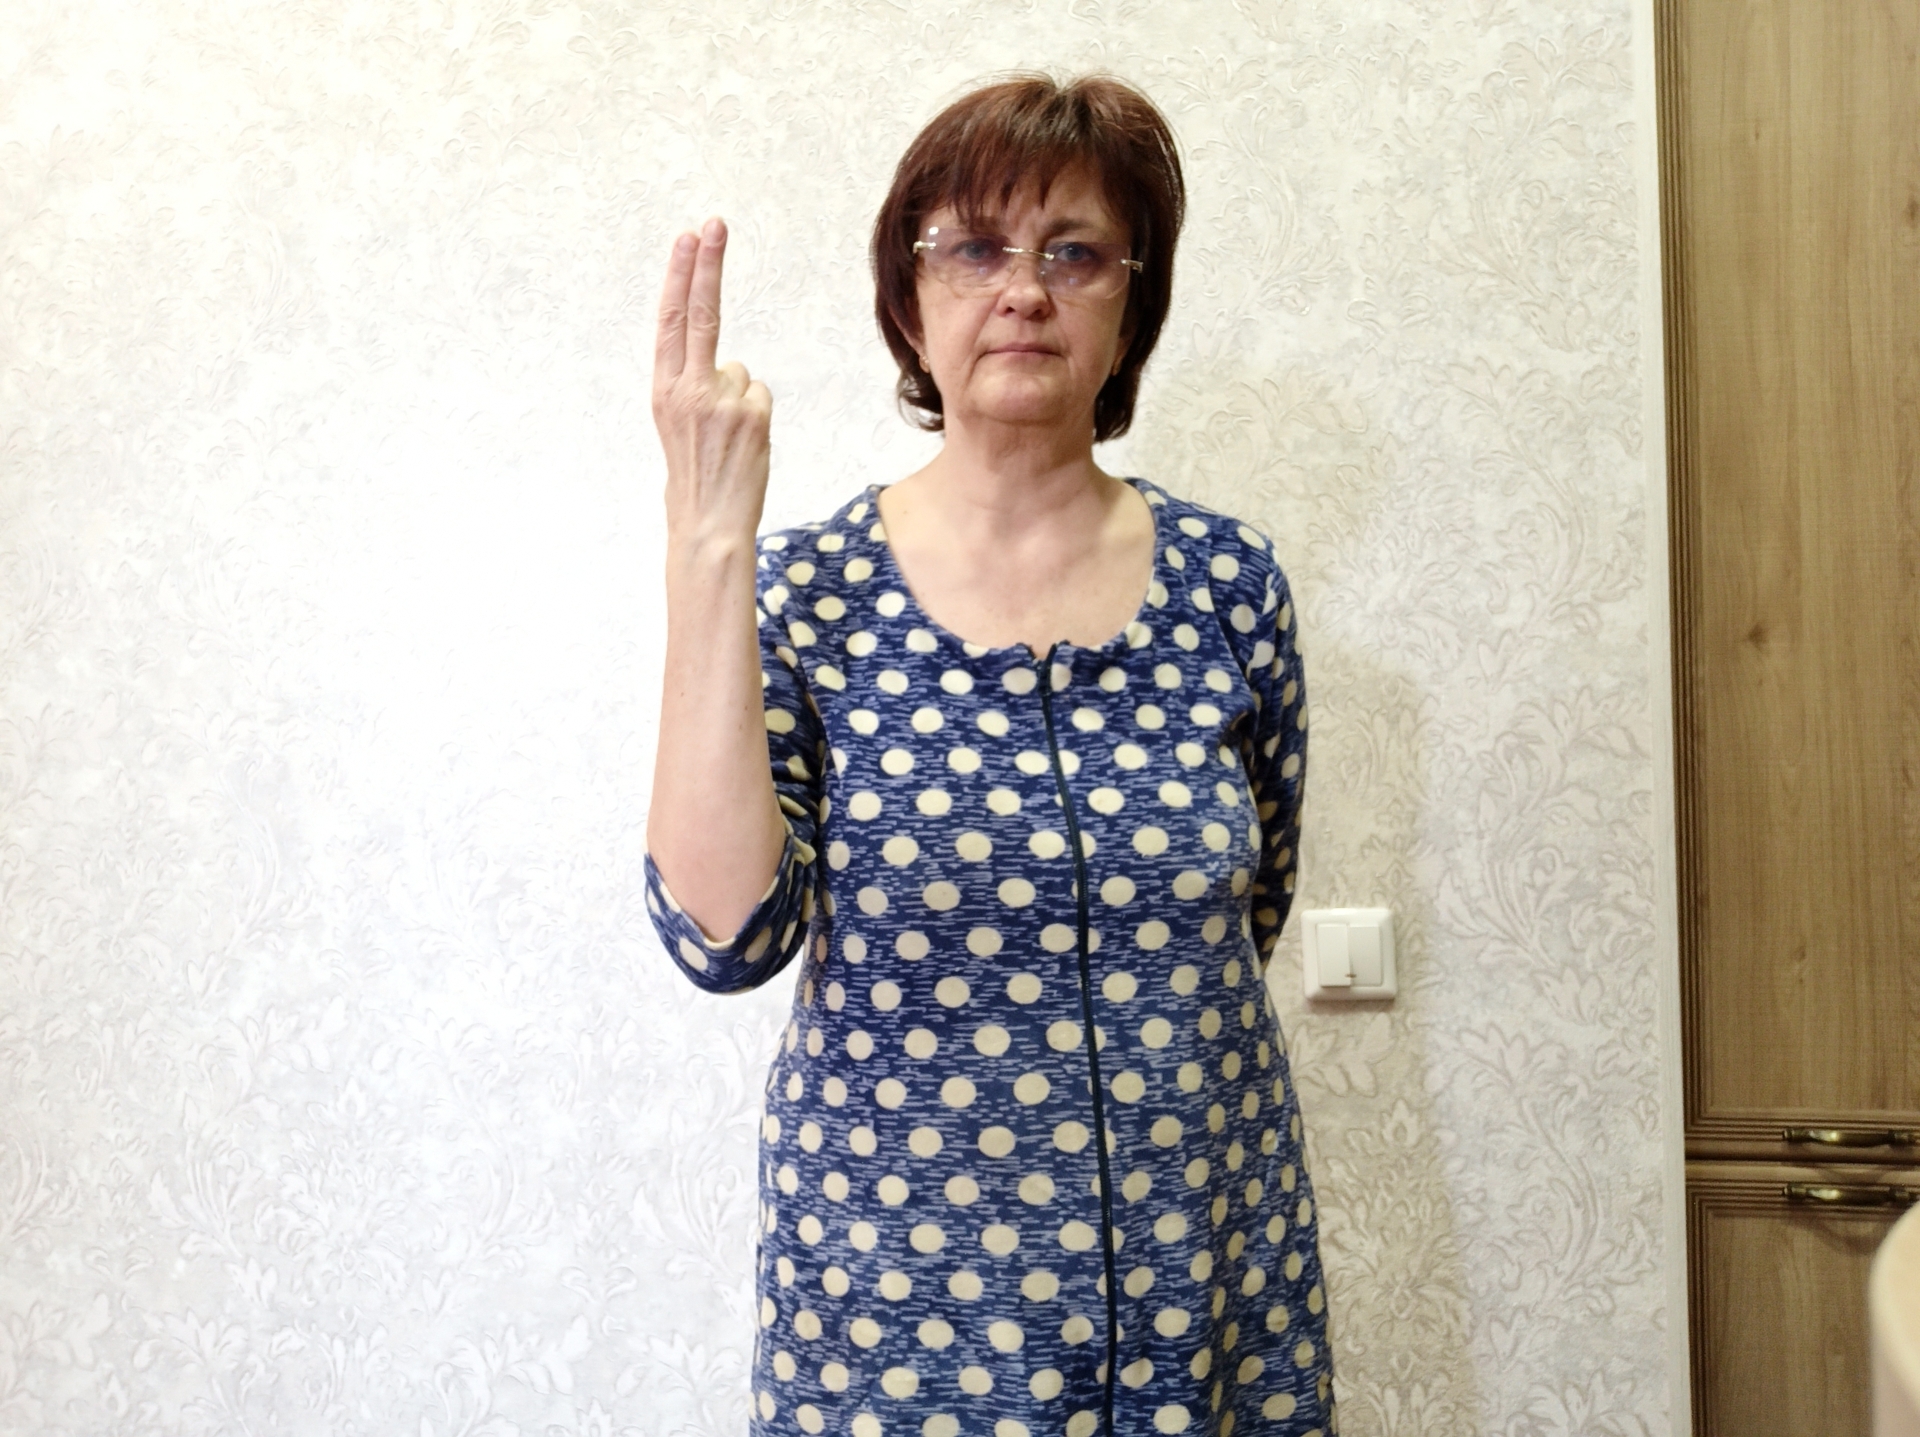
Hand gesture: two_up_inverted